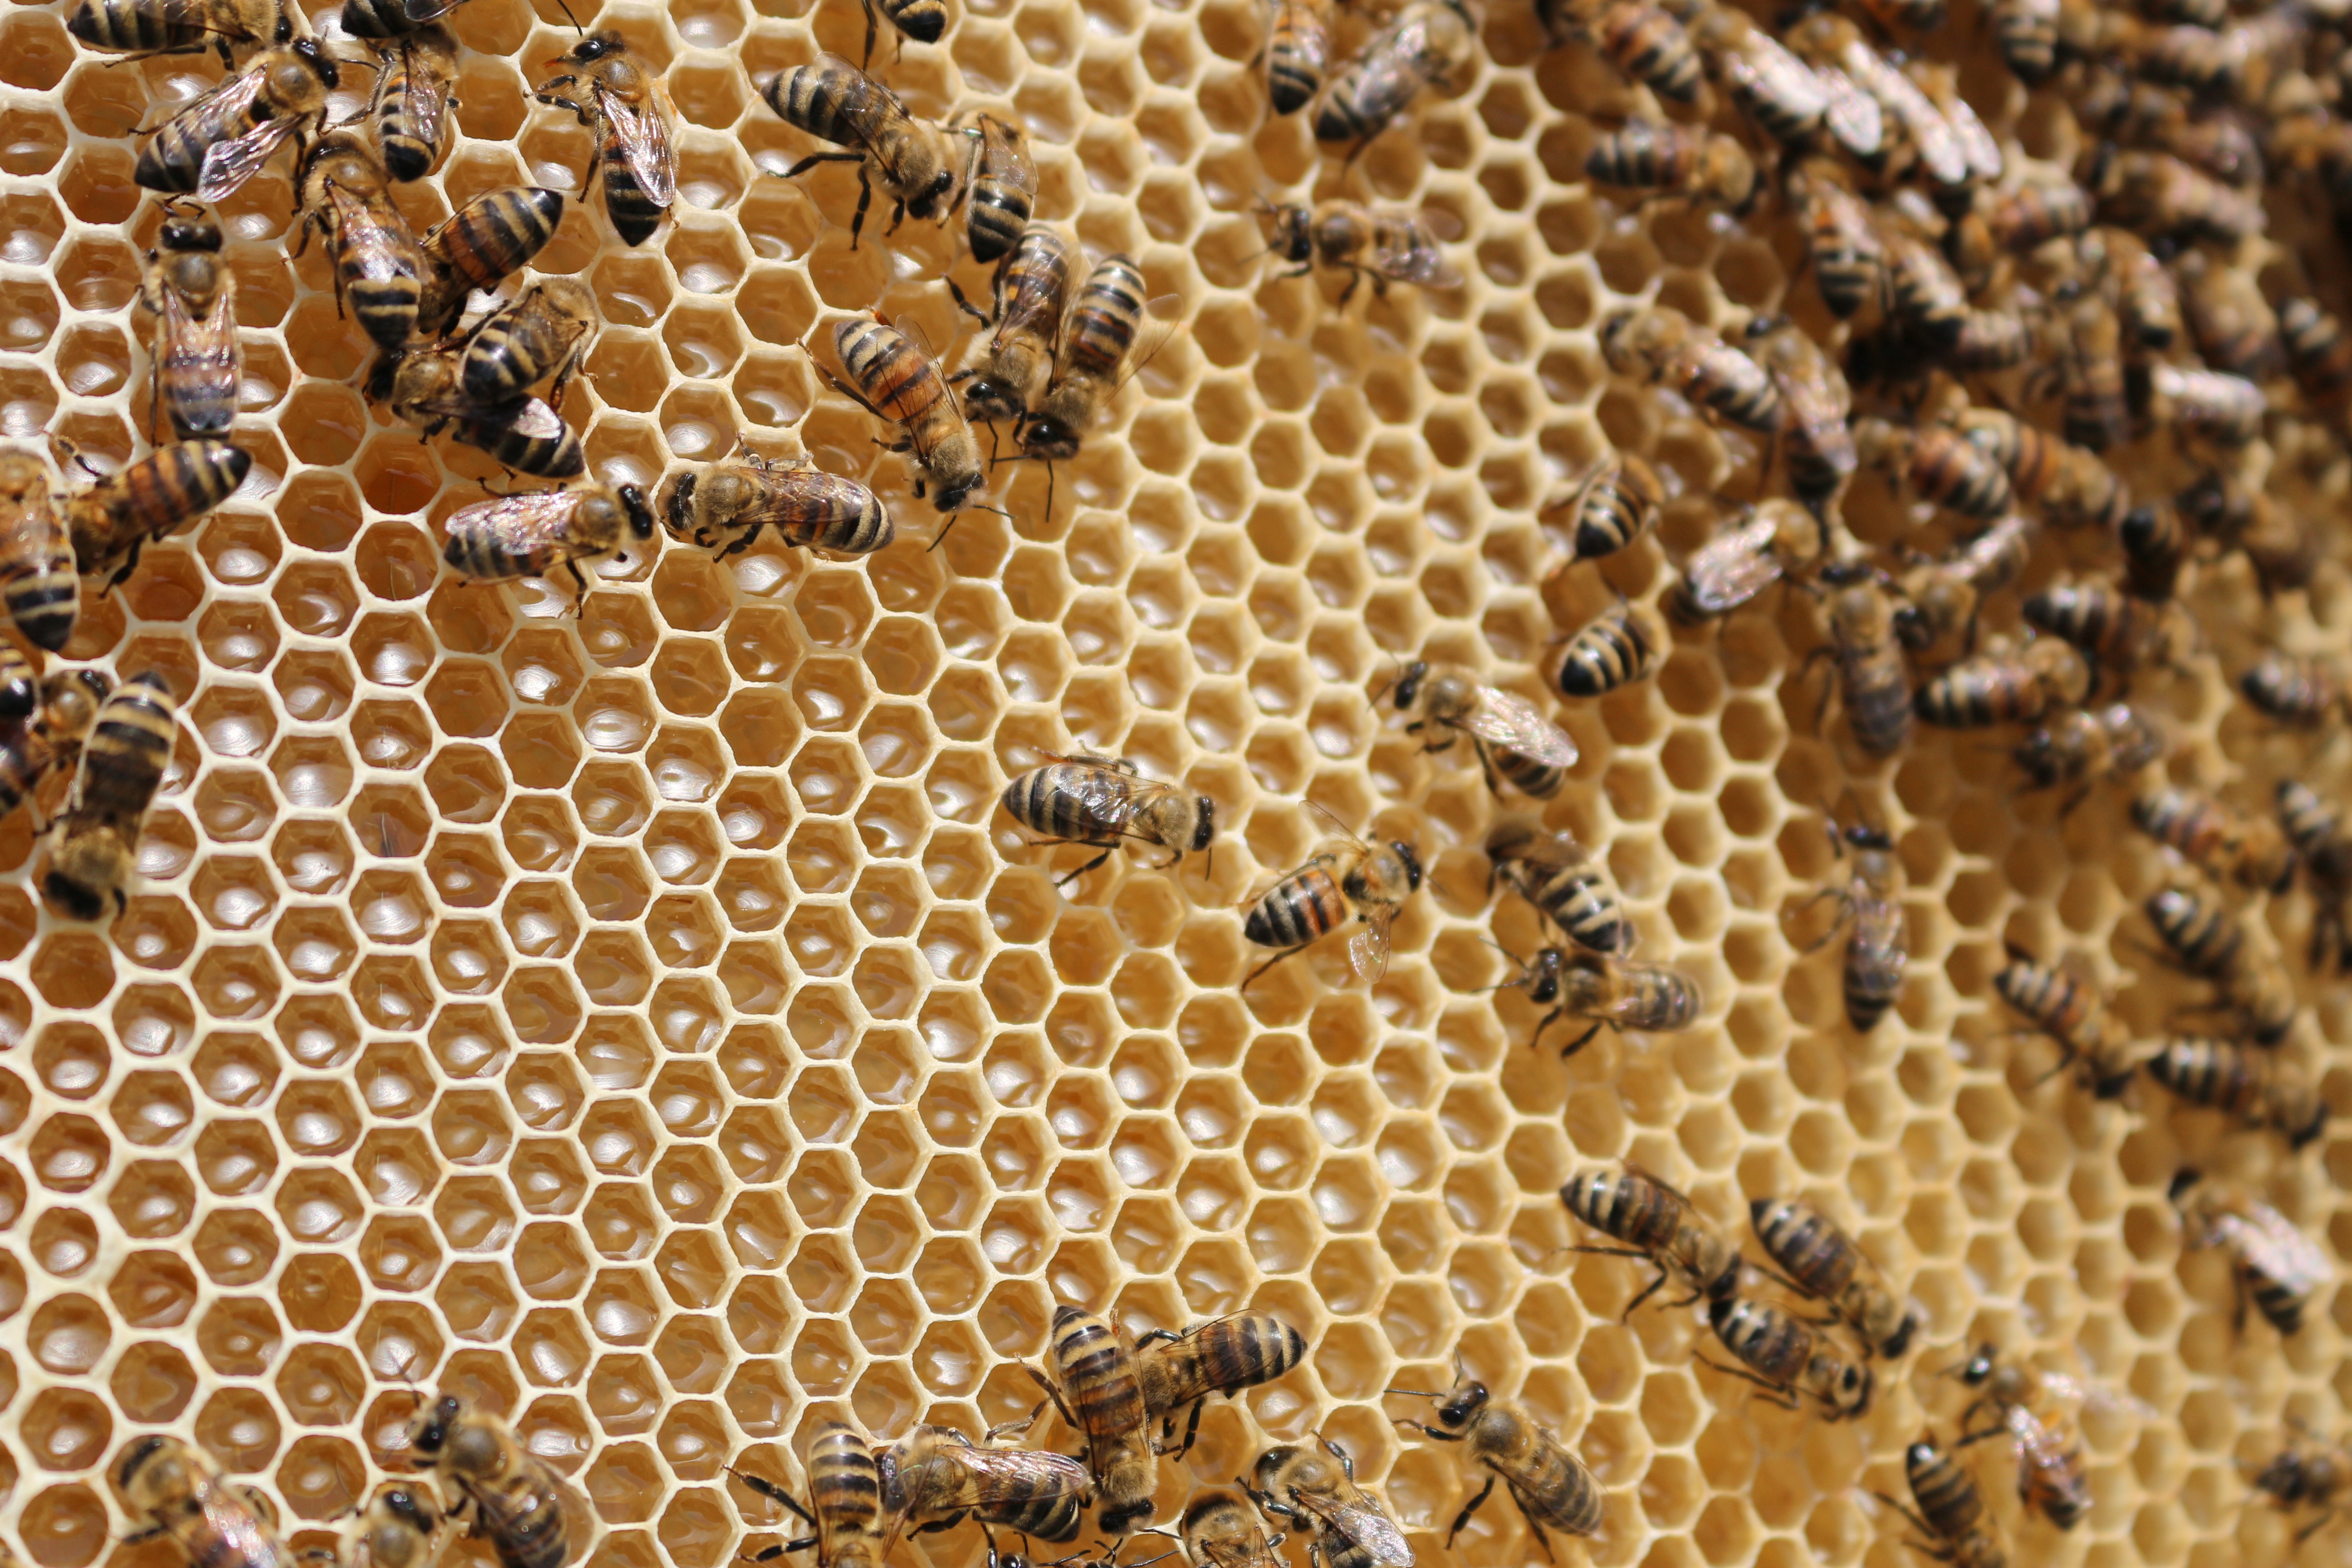
pattern, pollen, insect, fauna, invertebrate, design, bee, insects, honeycomb, bees, beehive, honey bee, pollinator, collects nectar, membrane winged insect